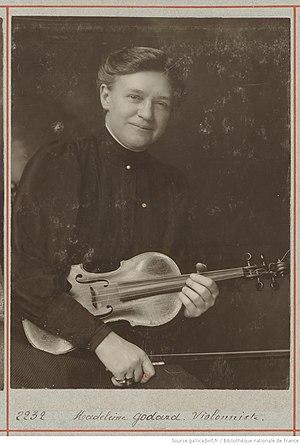
Madeleine Godard violoniste (1860-1940), photographie Atelier Nadar source BNF/gallica
Magdeleine Godard, née le 8 novembre 1860 à Paris et morte le 20 août 1940 dans la même ville, est une violoniste et professeur de violon française.